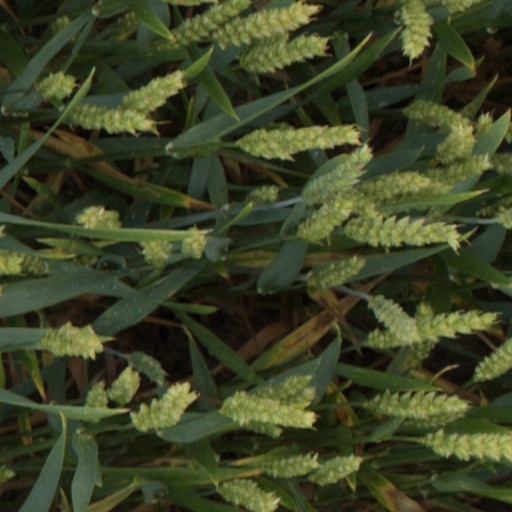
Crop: wheat